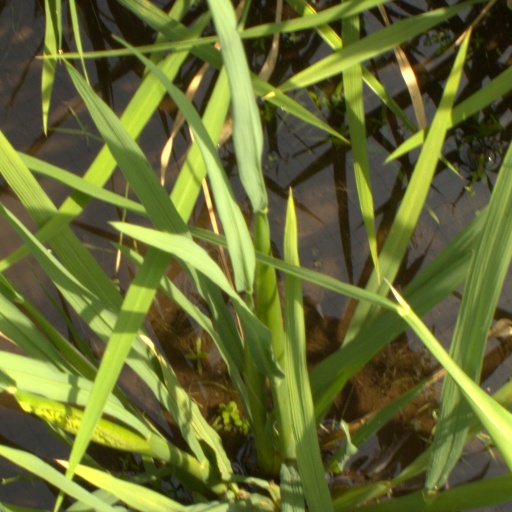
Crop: rice